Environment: real
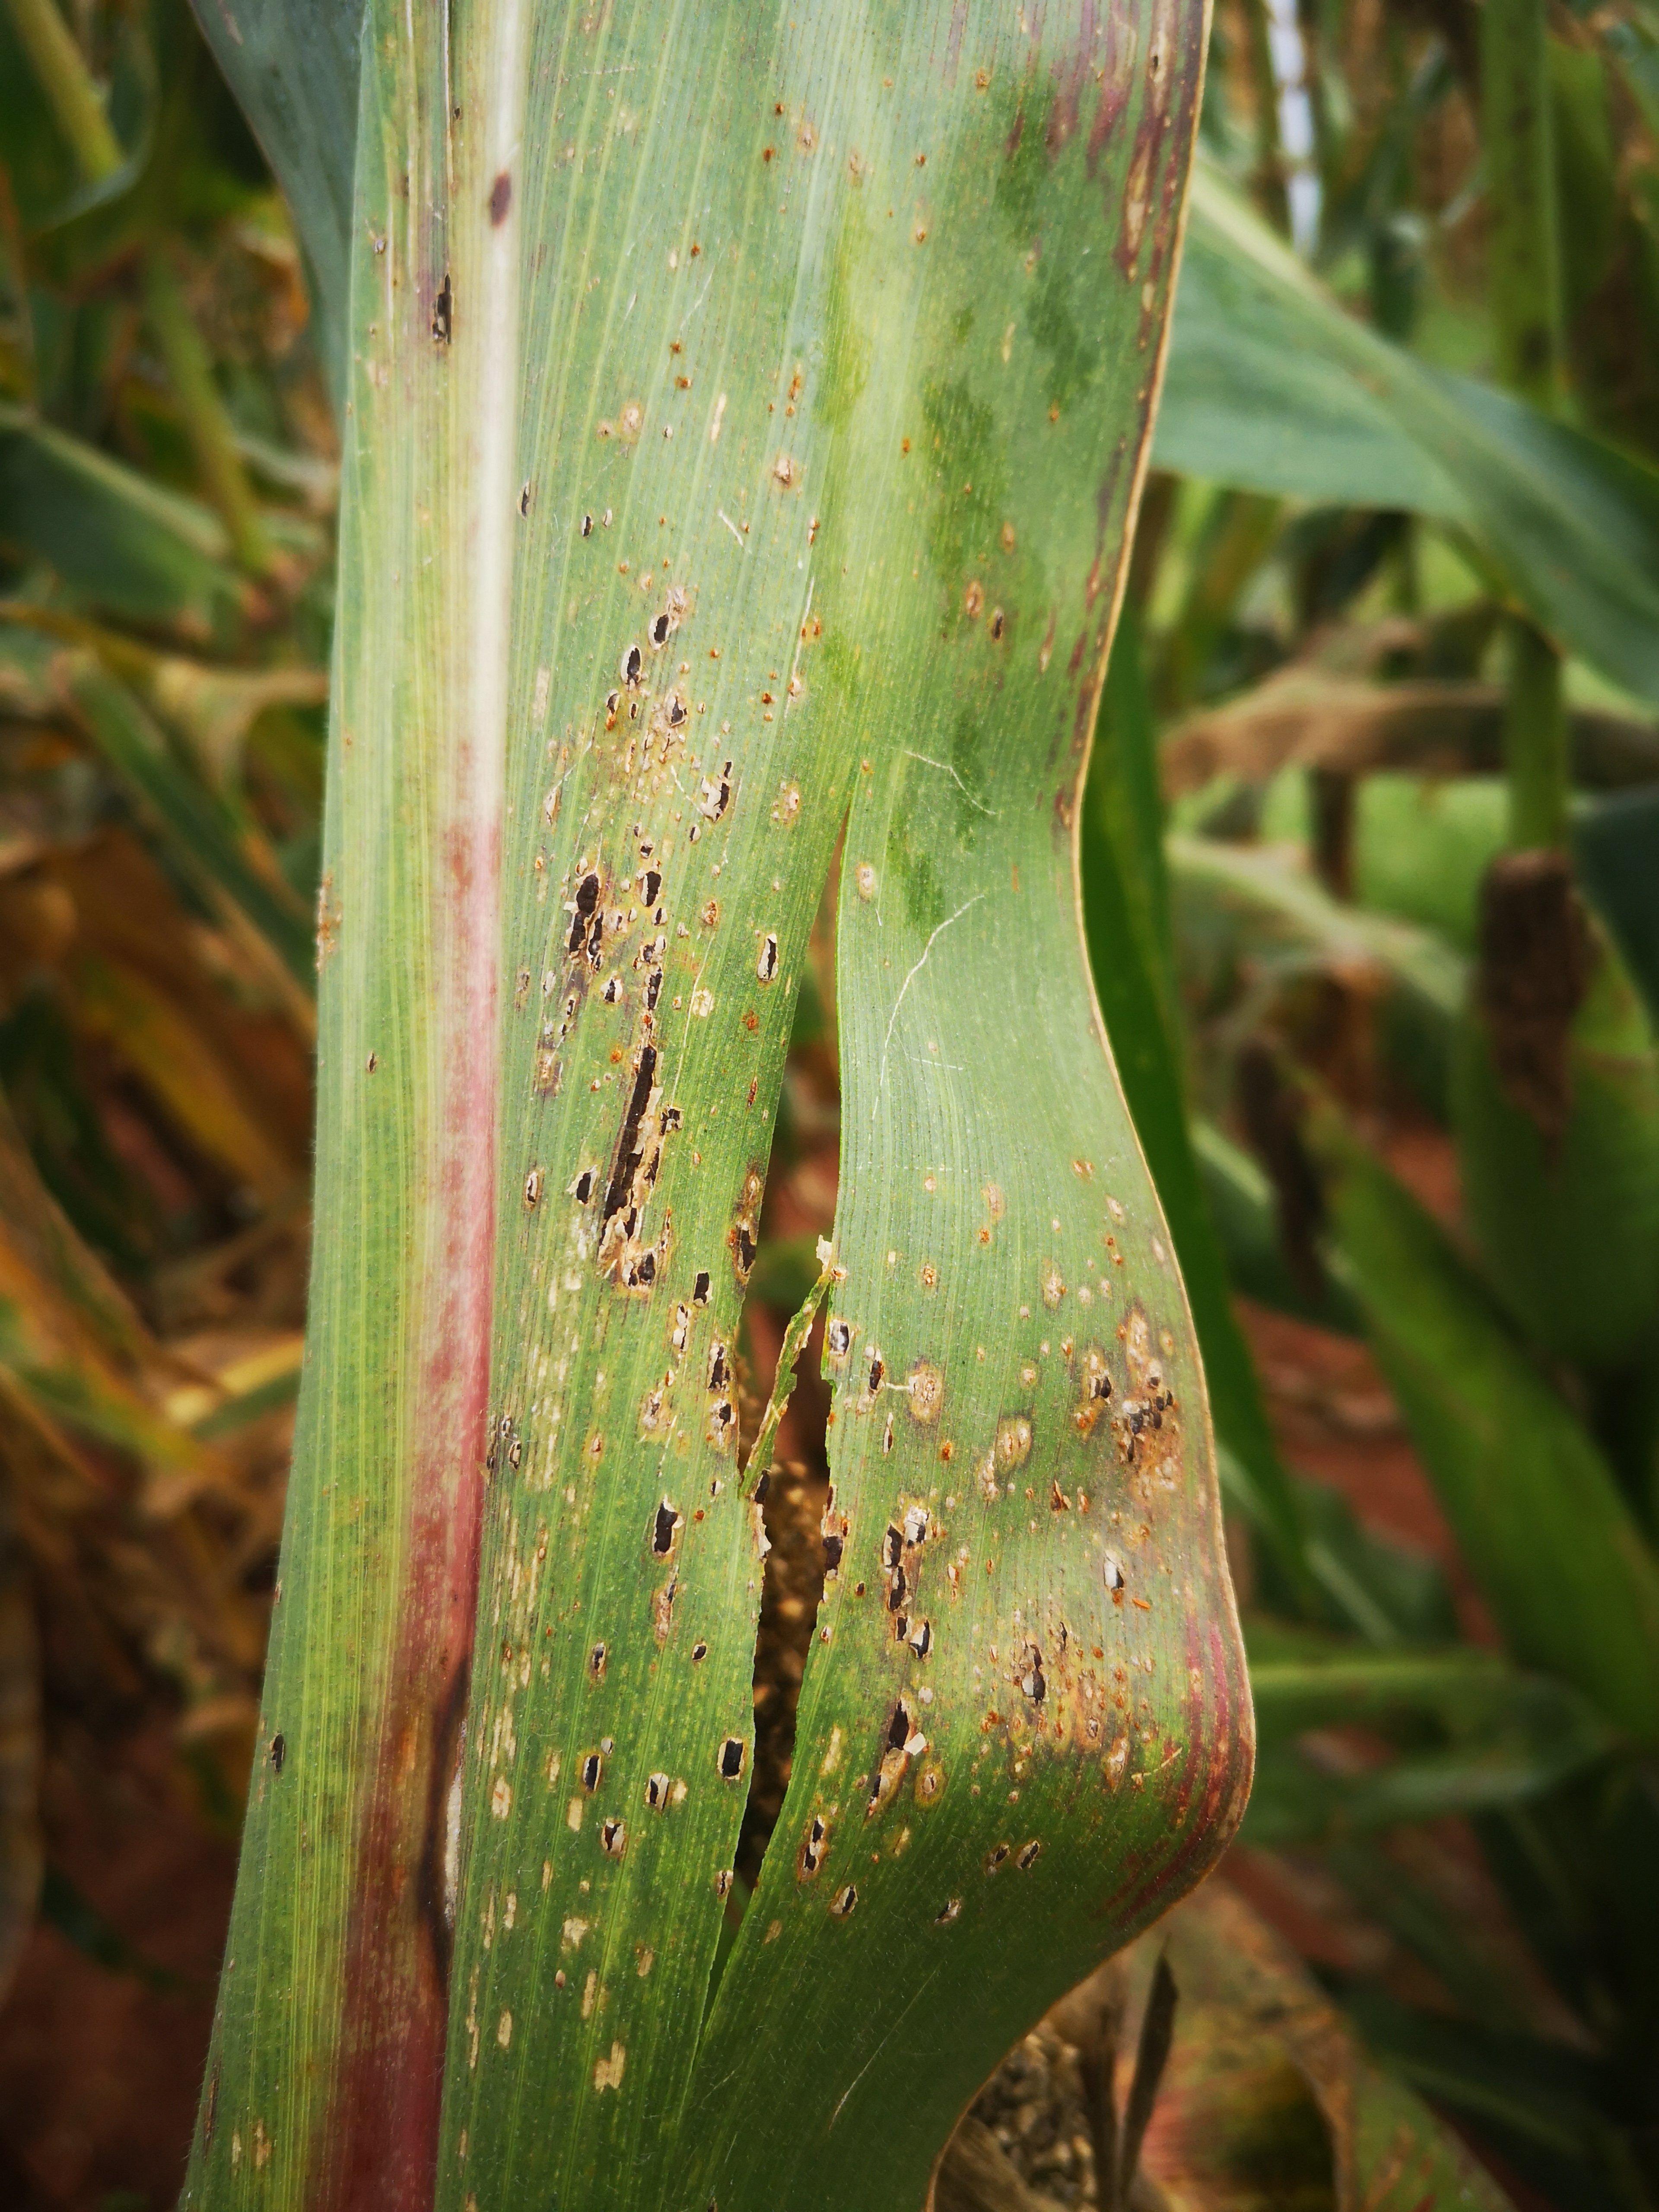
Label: common_rust